Ben Wallace (politician)

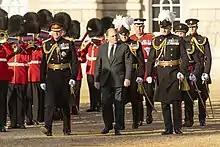
Wallace with senior British Army officers at the Household Division Military Musical Spectacular in 2022

In July 2021, Wallace said that the United States had left Britain in a "very difficult position" following the withdrawal of most US troops from Afghanistan. Soon after the withdrawal of US troops had started, the Taliban had launched an offensive against the Afghan government, quickly advancing in front of a collapsing Afghan Armed Forces. Wallace said the UK would be ready to work with the Taliban should they come to power provided they adhere to certain international norms. On 16 August 2021, during a radio interview on LBC about the withdrawal from Afghanistan, Wallace was asked by an LBC interviewer, "why do you feel it so personally, Mr Wallace?" He replied with emotion: "because I'm a soldier ... because it's sad, and the West has done what it's done and we have to do our very best to get people out and stand by our obligations".